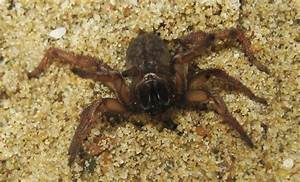
Label: spider